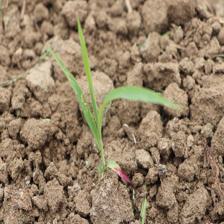
Label: Sorghum